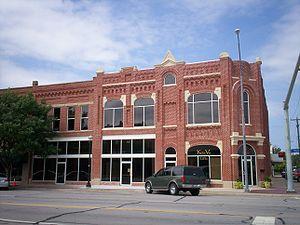
Broken Arrow est une ville des États-Unis située dans le comté de Tulsa et dans le comté de Wagoner, dans l'État de l'Oklahoma. Sa population s’élevait à 98 850 habitants lors du recensement de 2010, estimée à 108 303 habitants en 2017, ce qui en fait la plus grande ville de la banlieue de Tulsa et la quatrième ville de l'État. Il s'agit aussi d'un titre de l'artiste Suédois Avicii.